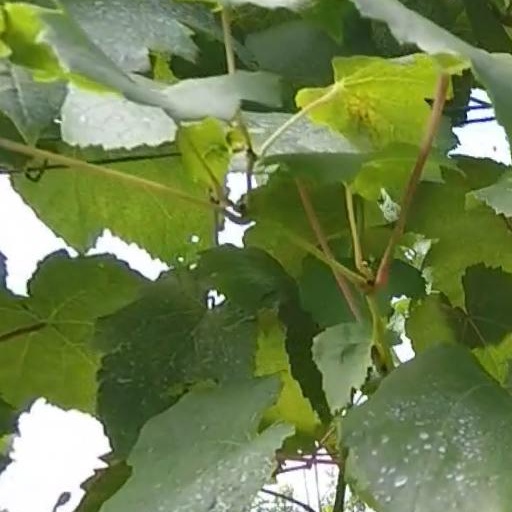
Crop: grape